John Gilchrist Inglis

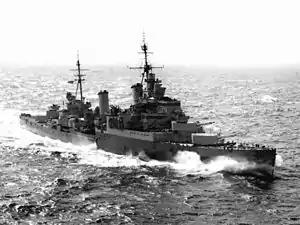
HMS "Sheffield"

In November 1943, he was posted to the signal school at , near Petersfield for eight months, following which he was again promoted, to the rank of captain. As captain, his first command came in October 1945 on the escort carrier .